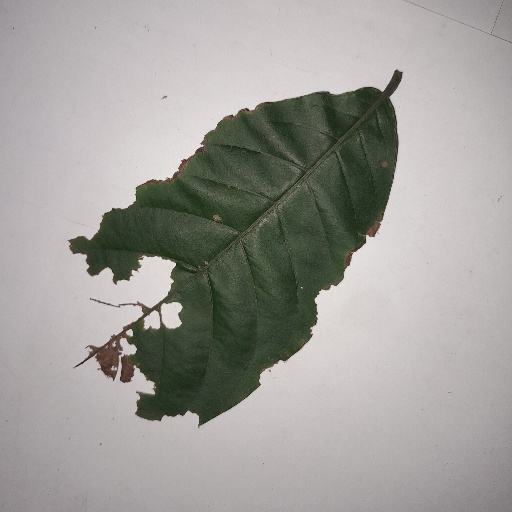
Species: HariTaki
Leaf condition: Bacterial Spot